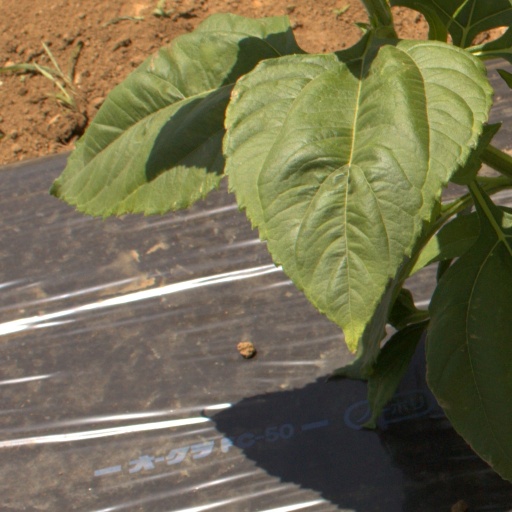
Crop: Jerusalem artichoke